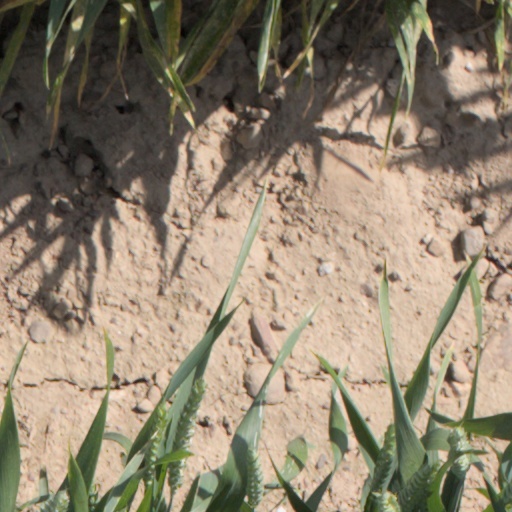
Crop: wheat